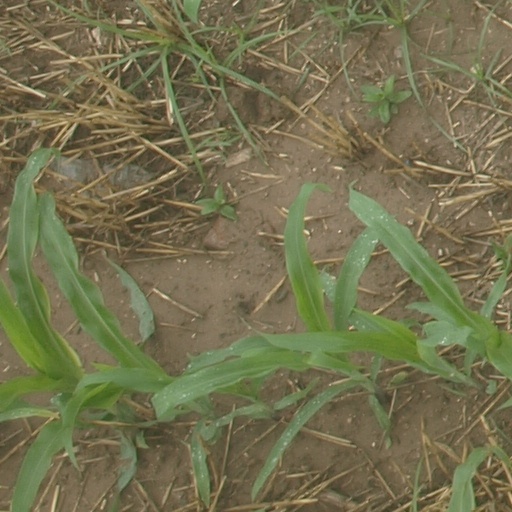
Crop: maize; corn